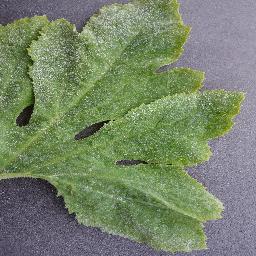
Label: Squash___Powdery_mildew